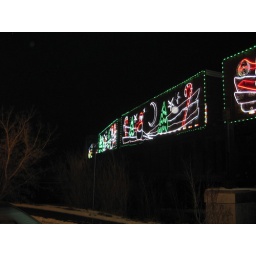
CPR Holiday train parked for the moment on the bridge over the South Thompson River in Kamloops